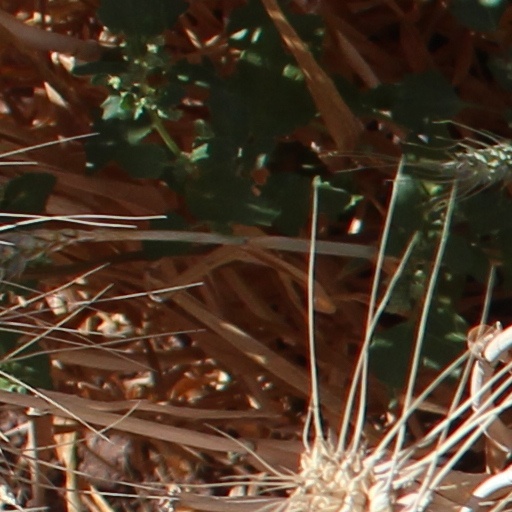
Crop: wheat